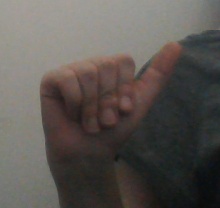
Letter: dhad